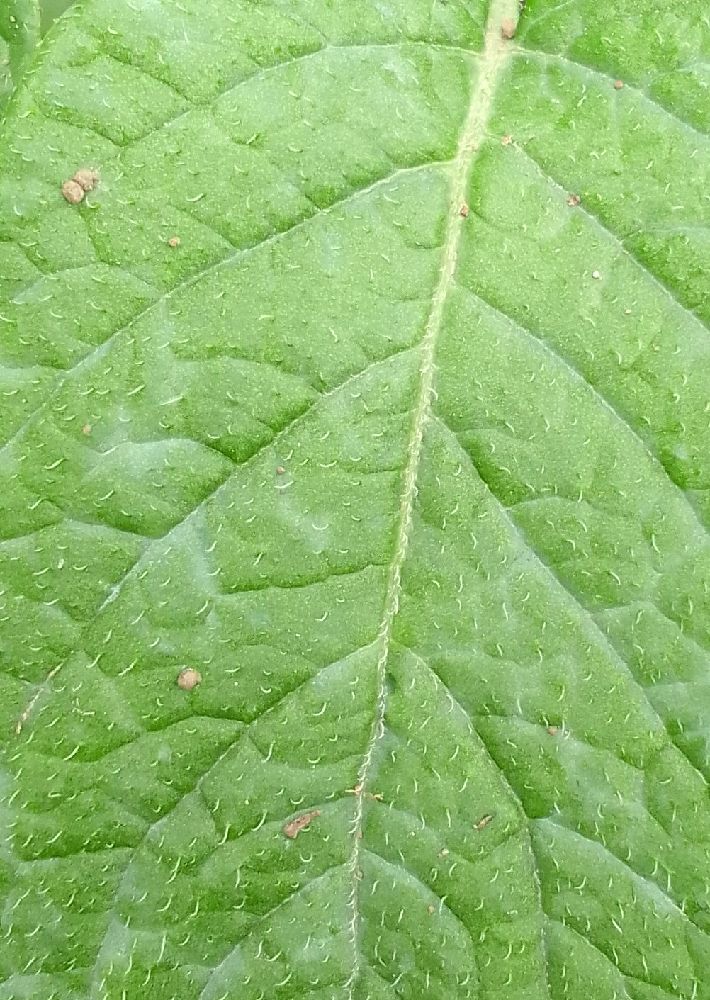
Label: Healthy